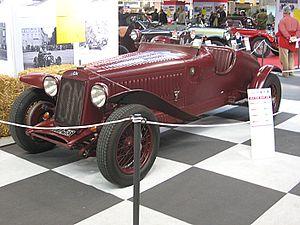
Archimède Rosa, né le 25 septembre 1899 et mort le 28 octobre 1953, est un pilote automobile italien spécialiste de courses à bord de voitures de sport avant-guerre.